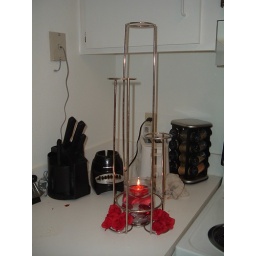
I will have red candles in little jars up at the top.